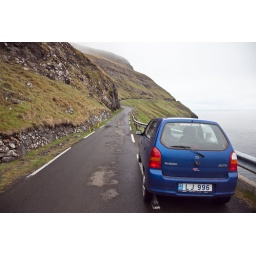
The car I was driving at the viewpont near Dalur. The roads there are not very wide.